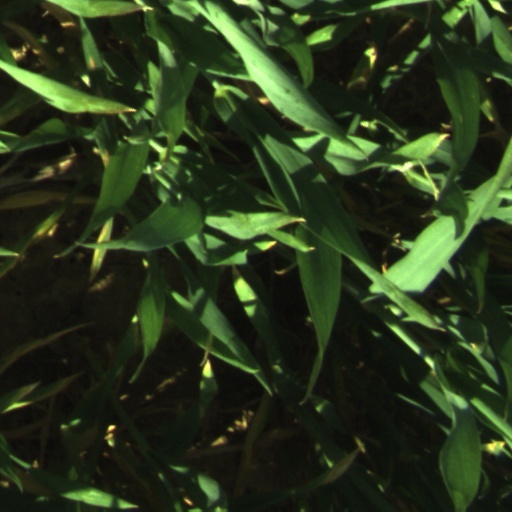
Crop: wheat